Zeno of Verona

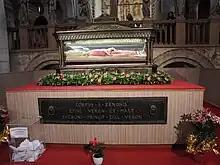
St Zeno's body ready for his feast day procession on 21 May 2012

Zeno's liturgical feast day is celebrated on 12 April, but in the diocese of Verona, it is also celebrated on 21 May, in honor of the translation of his relics on 21 May 807.